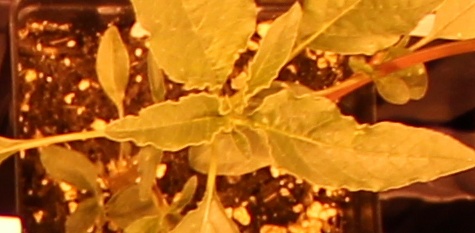
Label: Waterhemp